Mil Mi-24

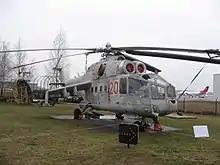
Mil Mi-24A

Mil proposed the design to the heads of the Soviet armed forces. While he had the support of a number of strategists, he was opposed by several more senior members of the armed forces, who believed that conventional weapons were a better use of resources. Despite the opposition, Mil managed to persuade the defence minister's first deputy, Marshal Andrey A. Grechko, to convene an expert panel to look into the matter. While the panel's opinions were mixed, supporters of the project eventually held sway and a request for design proposals for a battlefield support helicopter was issued. The development and use of gunships and attack helicopters by the US Army during the Vietnam War convinced the Soviets of the advantages of armed helicopter ground support, and fostered support for the development of the Mi-24.